Ruf RTurbo

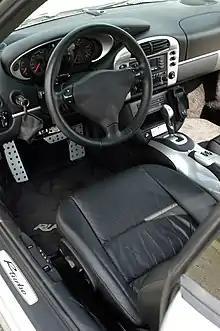
Interior of the RTurbo

The Ruf RTurbo is a sports car built by Ruf Automobile of Germany and introduced in 2001. It is based on the 996 generation Porsche 911. It was offered with a choice of , , and engines. The RTurbo could be had as either a complete Ruf car with unique VIN or a conversion for an existing 996 retaining the original Porsche VIN.